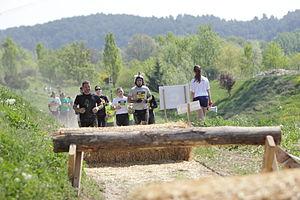
Up and down. Mud Day Pays d'Aix 2014.
The Mud Day est une course à obstacles de 13 kilomètres et composée de 22 obstacles créée en 2013. Elle se déroule dans plusieurs villes européennes et est organisée par Amaury Sport Organisation.
Une course à obstacles est un type d'épreuve sportive de course à pied comportant une distance de plusieurs kilomètres à parcourir le long de laquelle sont disposés des obstacles à franchir du type « parcours du combattant ».